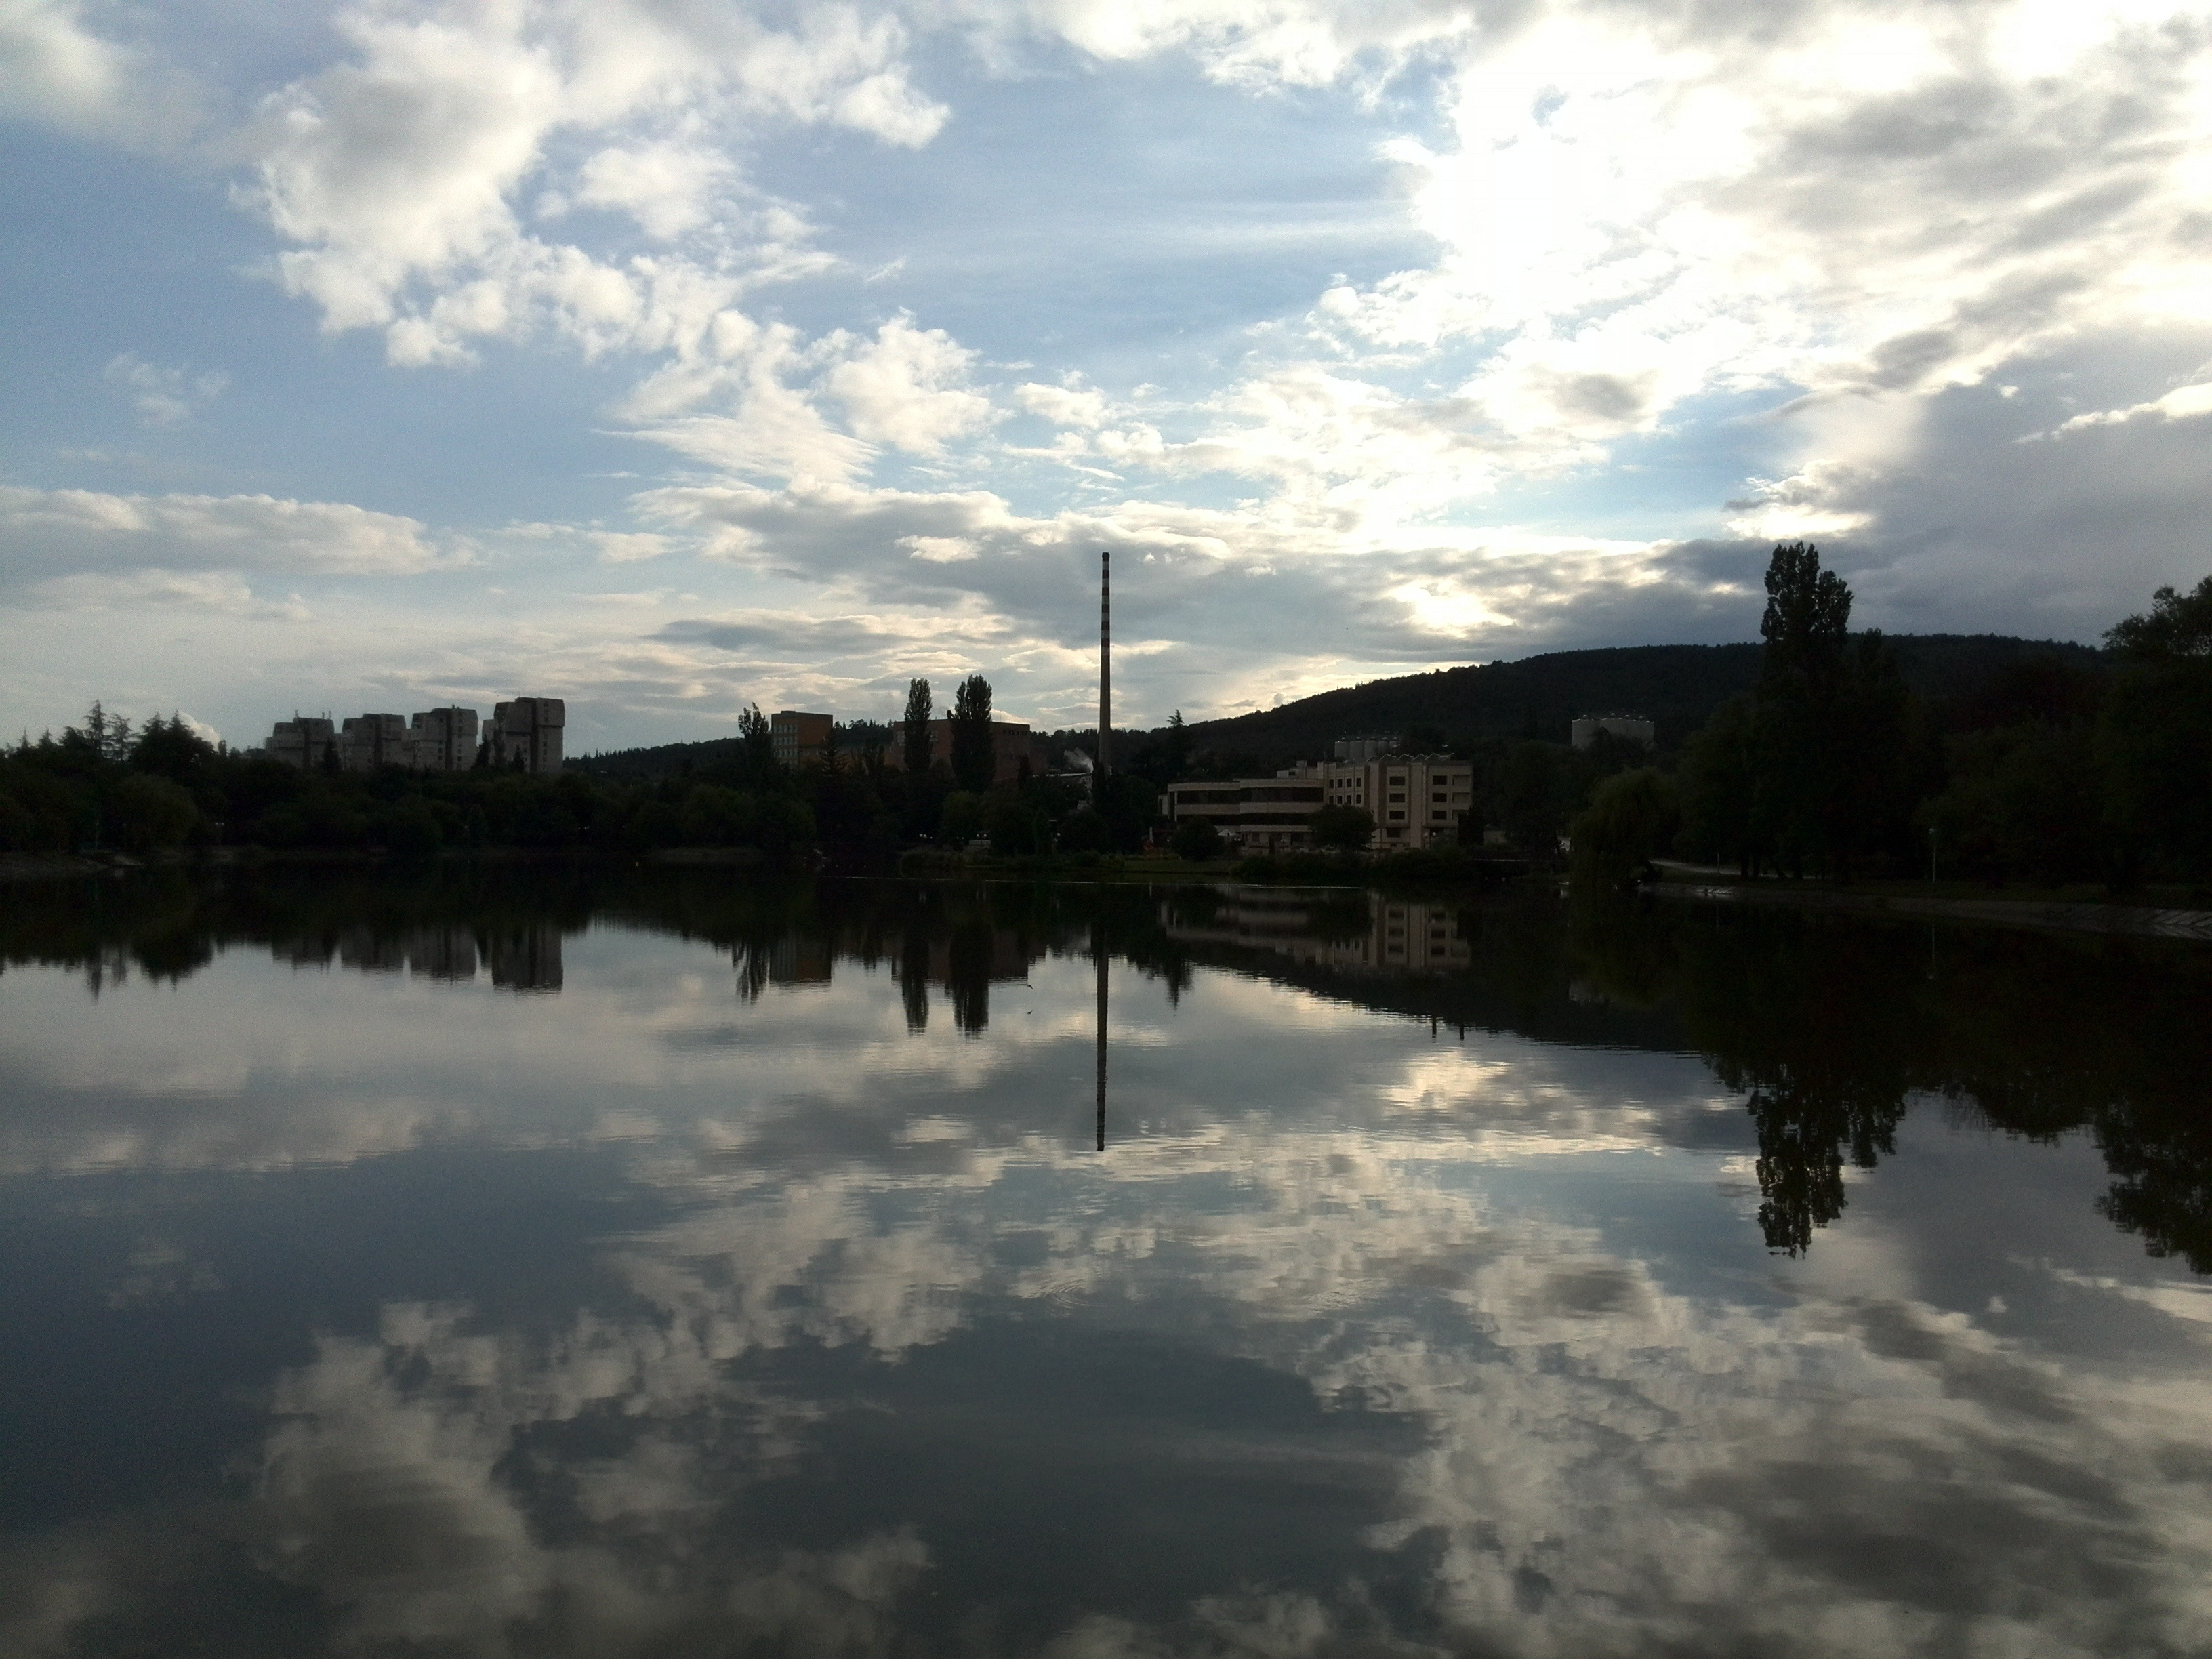
landscape, water, nature, cloud, sky, sunset, sunlight, morning, lake, dawn, river, dusk, evening, reflection, reservoir, waterway, body of water, loch